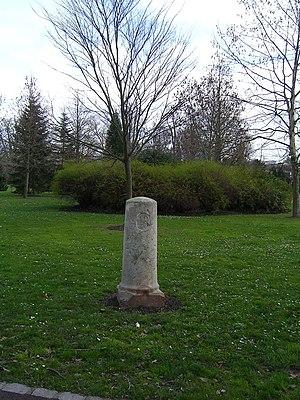
Chelles est une commune française située dans le département de Seine-et-Marne, en région Île-de-France et faisant partie de l'agglomération parisienne.